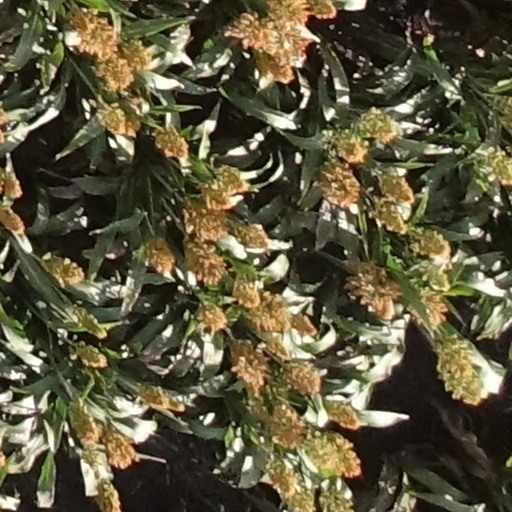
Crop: sorghum